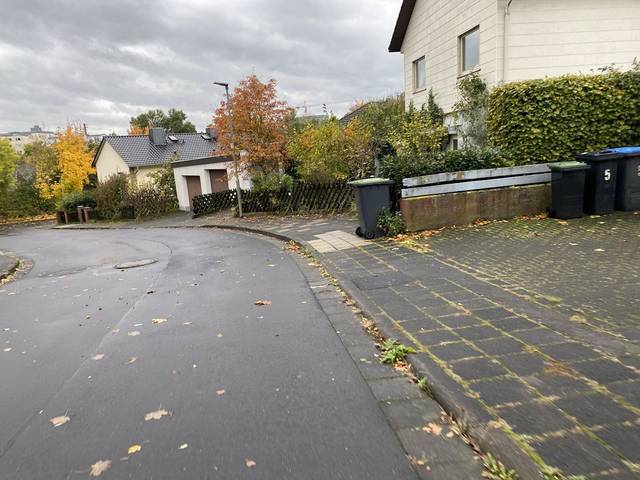
Region: Germany
Coordinates: 50.58, 8.685